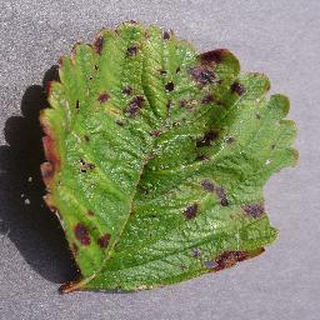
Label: strawberry_leaf_scorch